Lennart Jähkel

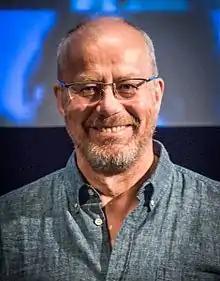
Jähkel in 2015

Carl Gustav Lennart Jähkel (born 27 September 1956) is a Swedish actor. He is active at the Stockholm City Theatre, where he is a member of the permanent ensemble.